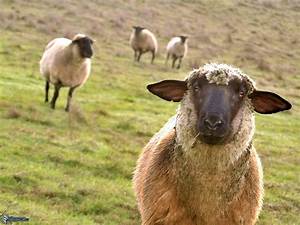
Label: sheep